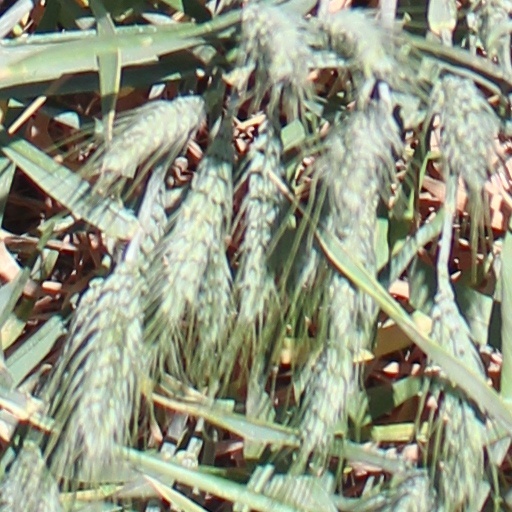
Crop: wheat